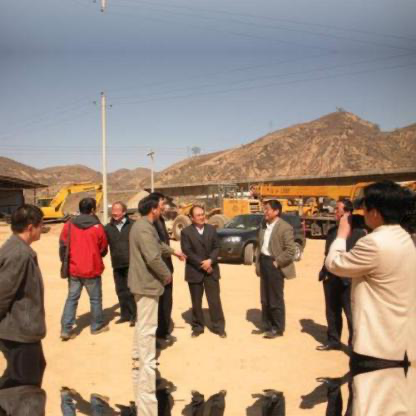
Objects in the image:
label: head
label: head
label: head
label: head
label: head
label: head
label: head
label: head
label: head